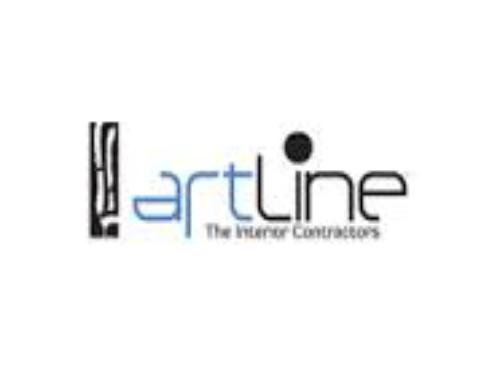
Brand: artline
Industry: Necessities